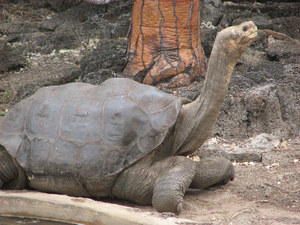
Chelonoidis abingdonii est une espèce de tortue de la famille des Testudinidae endémique de l'île Pinta, dans les îles Galápagos. Le 24 juin 2012, son unique représentant connu à cette date, un mâle surnommé Solitario George, meurt sans laisser de descendance. En novembre 2012, la direction du parc des Galapagos affirme avoir retrouvé plusieurs spécimens vivant en liberté sur les flancs du volcan Wolf, dans l'île Isabela.
Georges le solitaire, originellement el Solitario Jorge en espagnol, est le nom donné à celui que l'on pensait être la dernière tortue connue de l'espèce Chelonoidis abingdonii, une des dix espèces de tortues géantes des Galápagos.